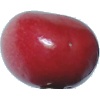
Label: Cherry 2